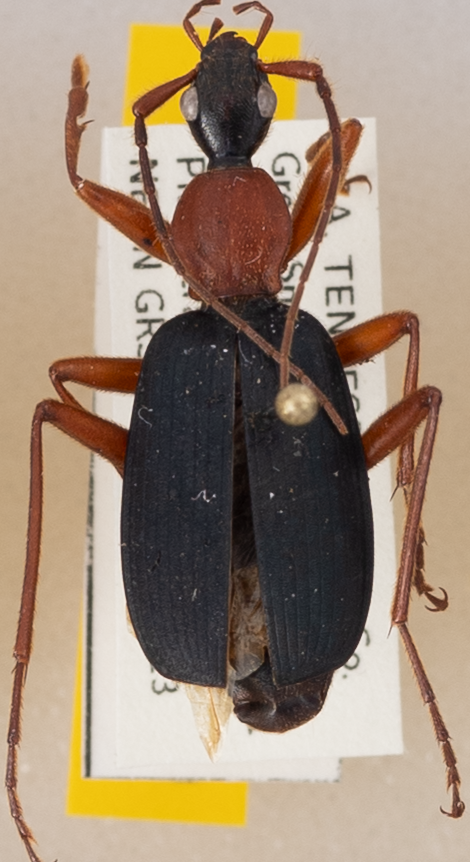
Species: Galerita bicolor
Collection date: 2019-07-23
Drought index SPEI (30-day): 1.224
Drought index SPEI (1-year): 2.09
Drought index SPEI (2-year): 2.09